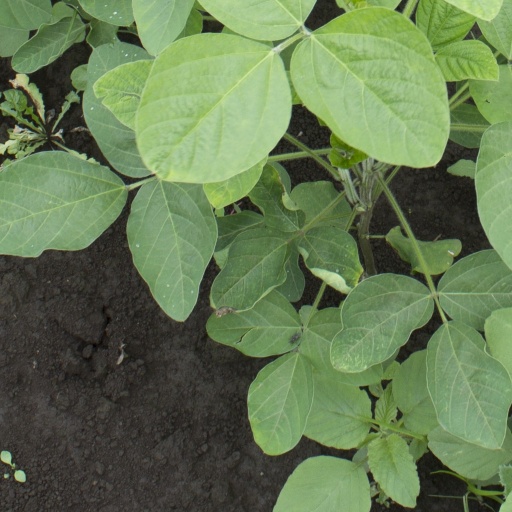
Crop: soybean